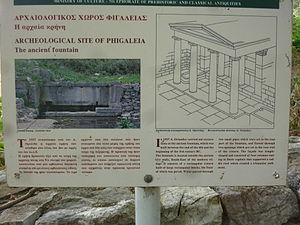
Notice de la fontaine de Phigaleia (Grèce)
Phigalie est une ancienne cité grecque arcadienne située dans le Péloponnèse, en bordure du village de Figalia - connu sous le nom de Pavlitsa jusqu'au XXᵉ siècle.